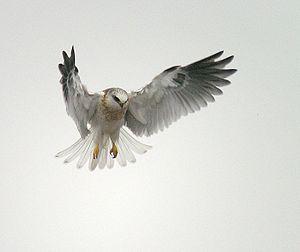
Les Bañados ou marécages du río Atuel sont une vaste zone humide d'Argentine située le long du cours inférieur du río Atuel, en province de Mendoza et surtout sur le territoire de la province de La Pampa, dans les départements de Chical Co et de Chalileo.